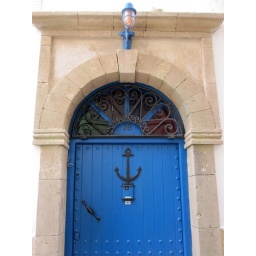
Essaouira : The blue is featured a lot in the houses and architecture in this town.